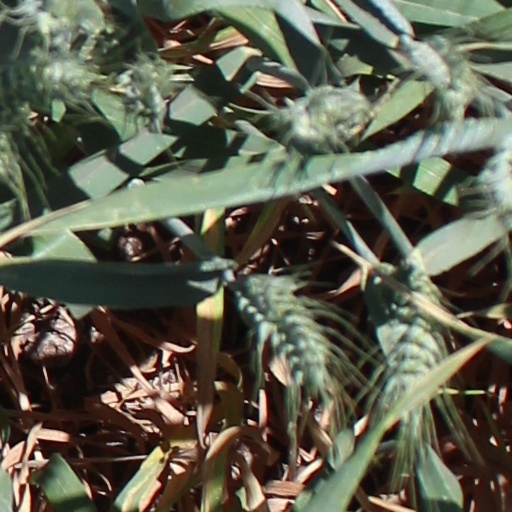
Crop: wheat